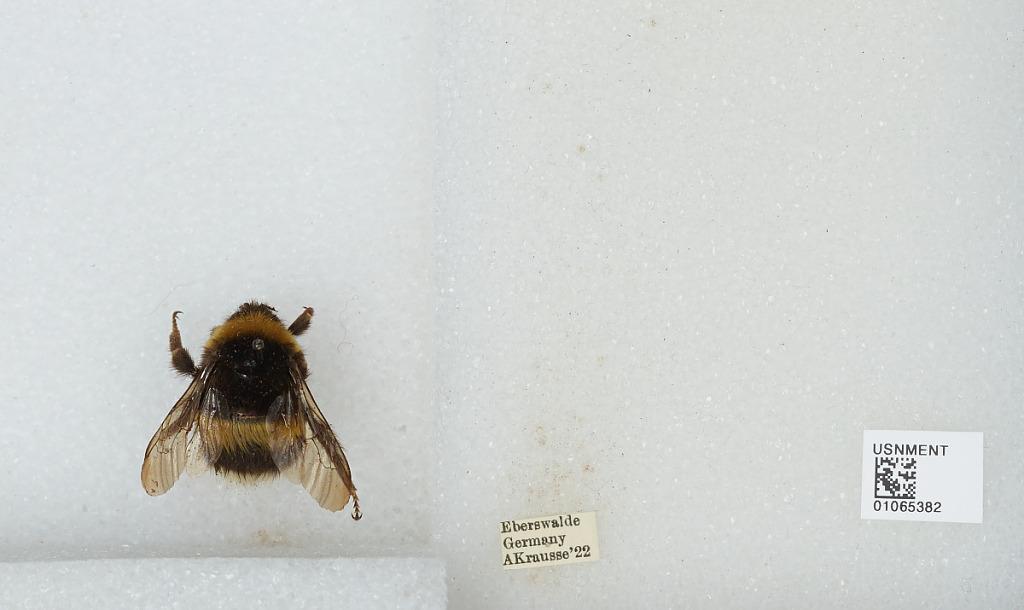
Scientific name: Bombus sp.
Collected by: A. Krausse
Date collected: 1922--
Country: Germany
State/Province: Brandenburg
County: Barnim
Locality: Eberswalde
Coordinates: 52.8356, 13.8182